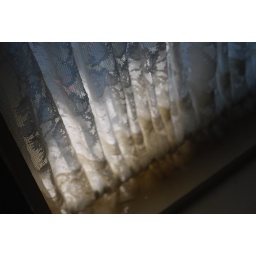
hahaha this is some window in my house